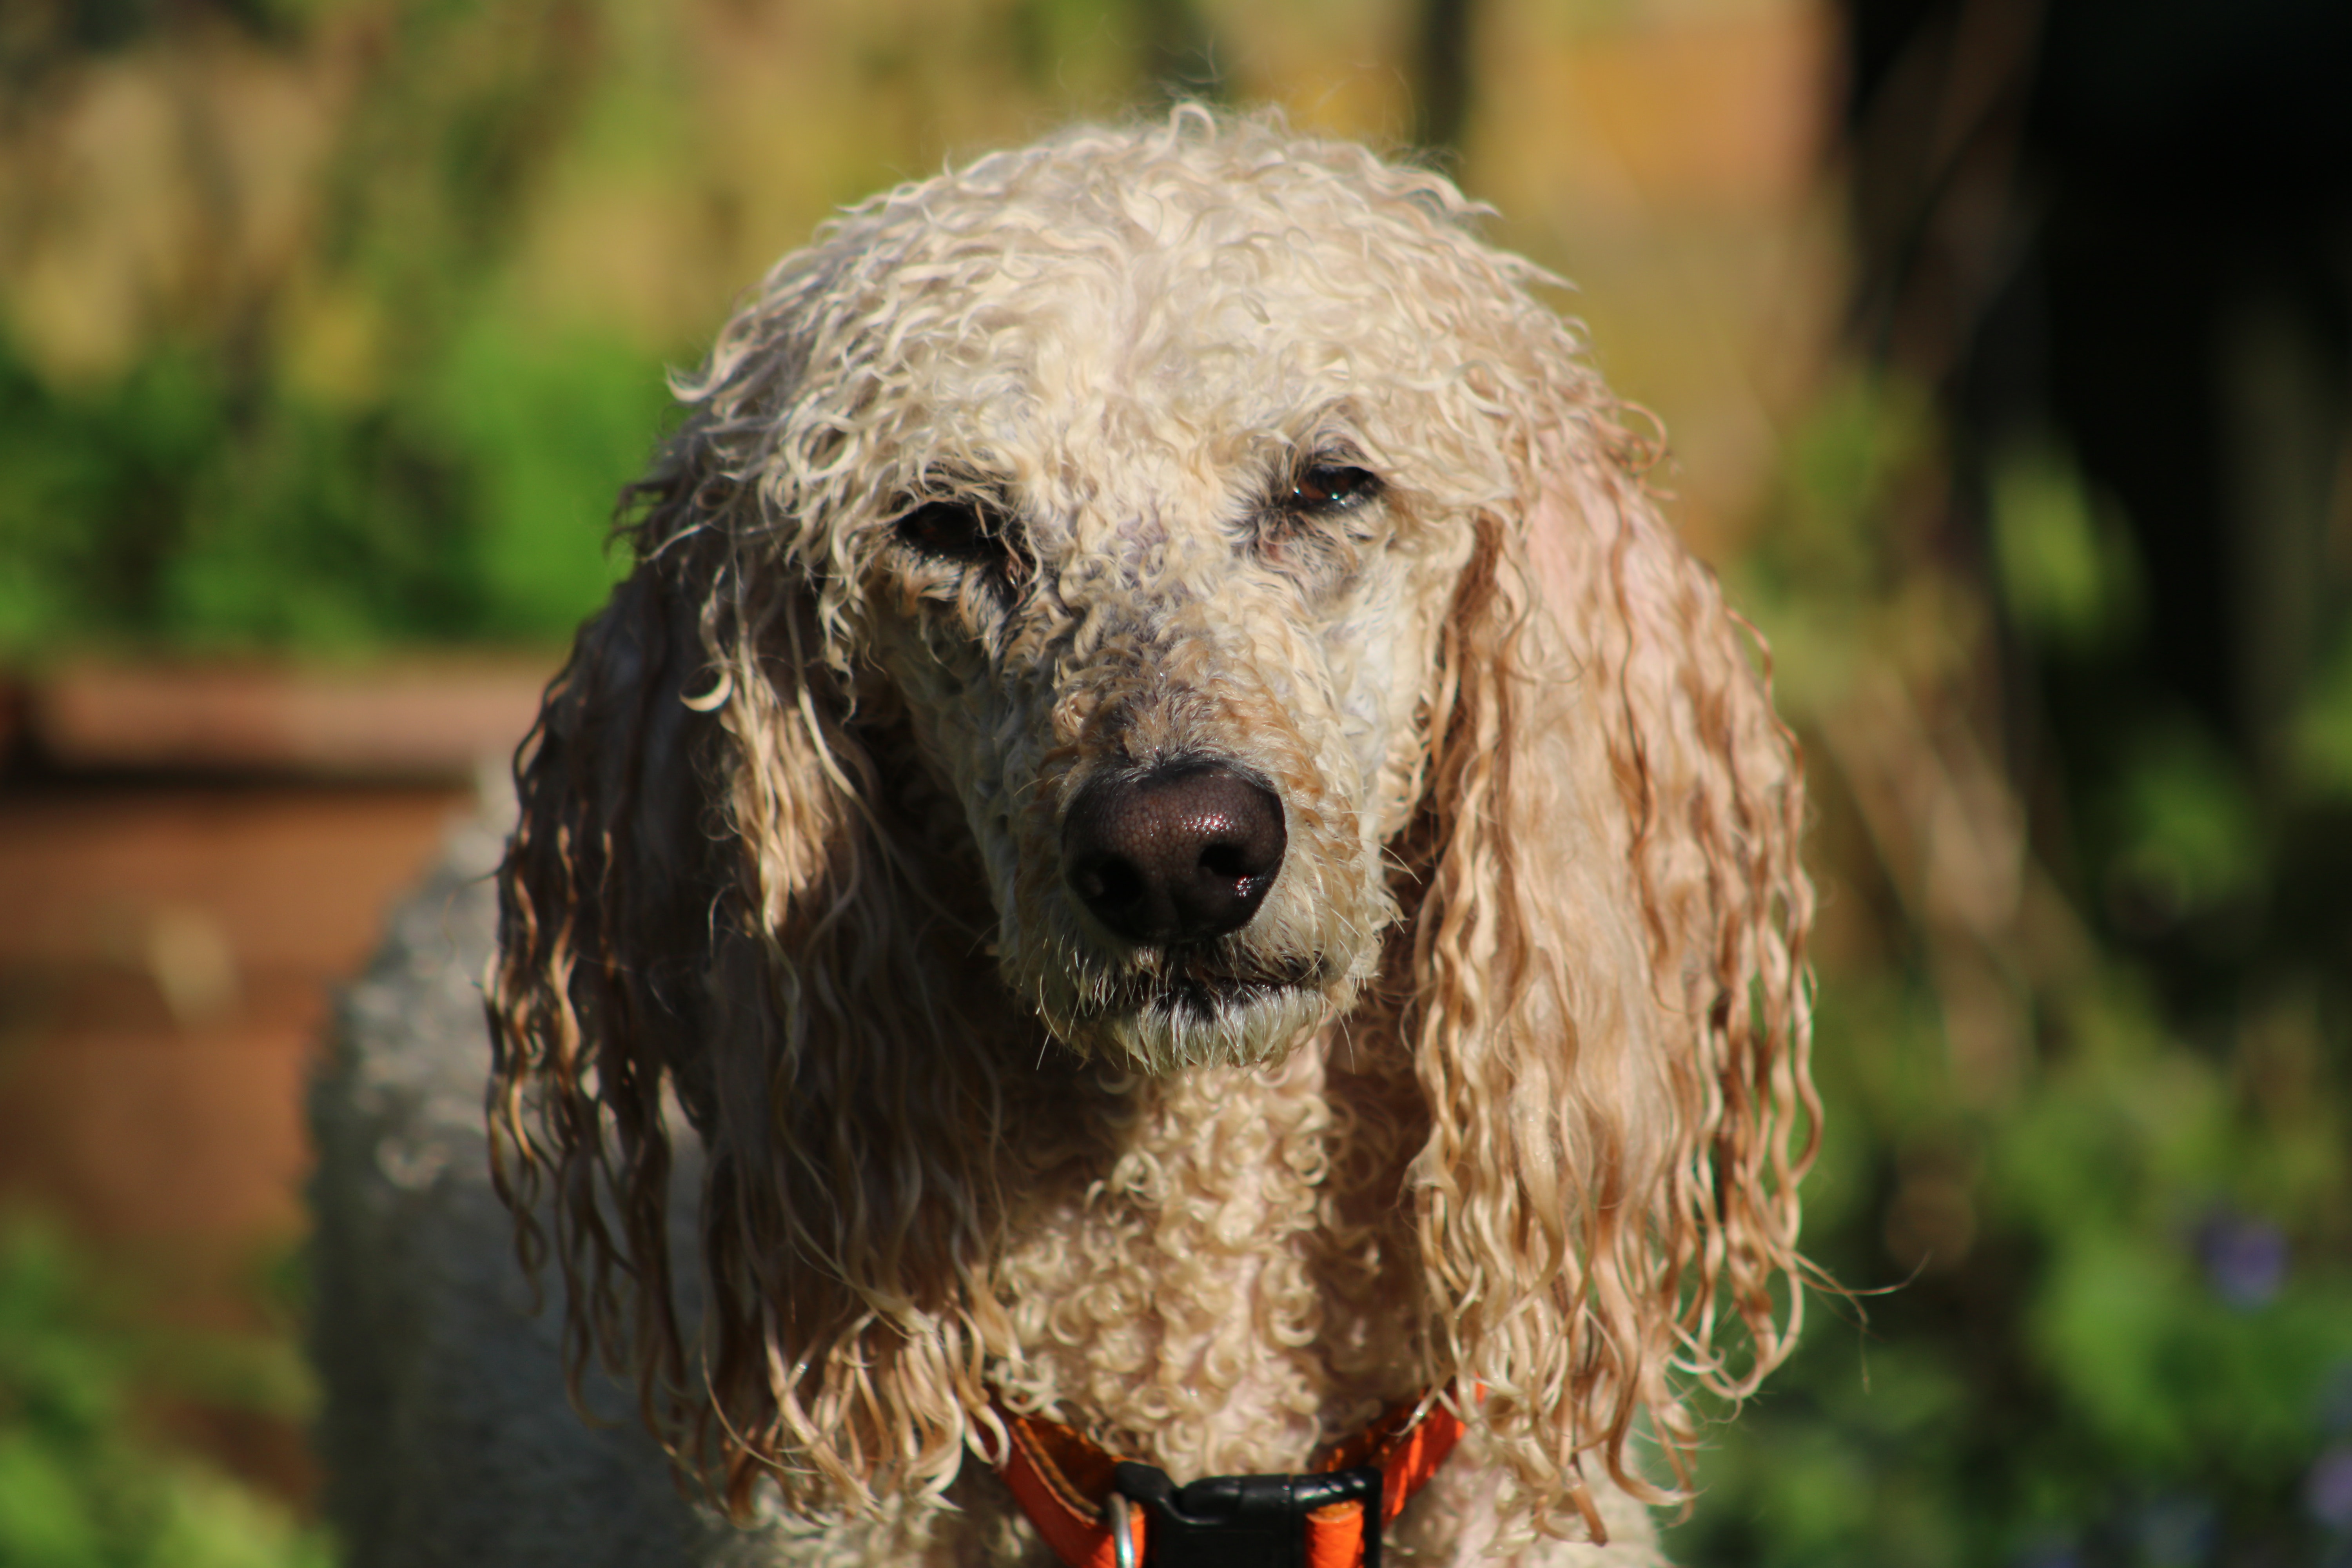
dog, mammal, vertebrate, canidae, dog breed, carnivore, standard poodle, sporting group, poodle, rare breed dog, companion dog